Ophir Town Hall

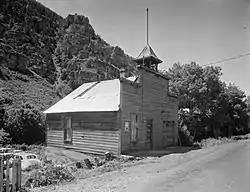
HABS photo of building in 1967

The Ophir Town Hall, located at 57 East Main Street in Ophir, Utah, United States, was built in c.1870. It was listed on the National Register of Historic Places in 1983.